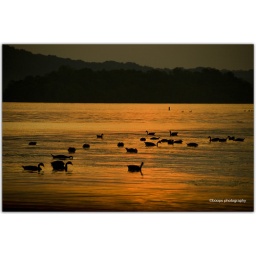
Canadian Goose swimming in Susquehanna golden coloured water